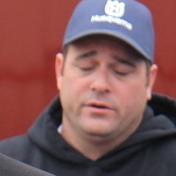
Age: 33